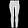
Label: Trouser